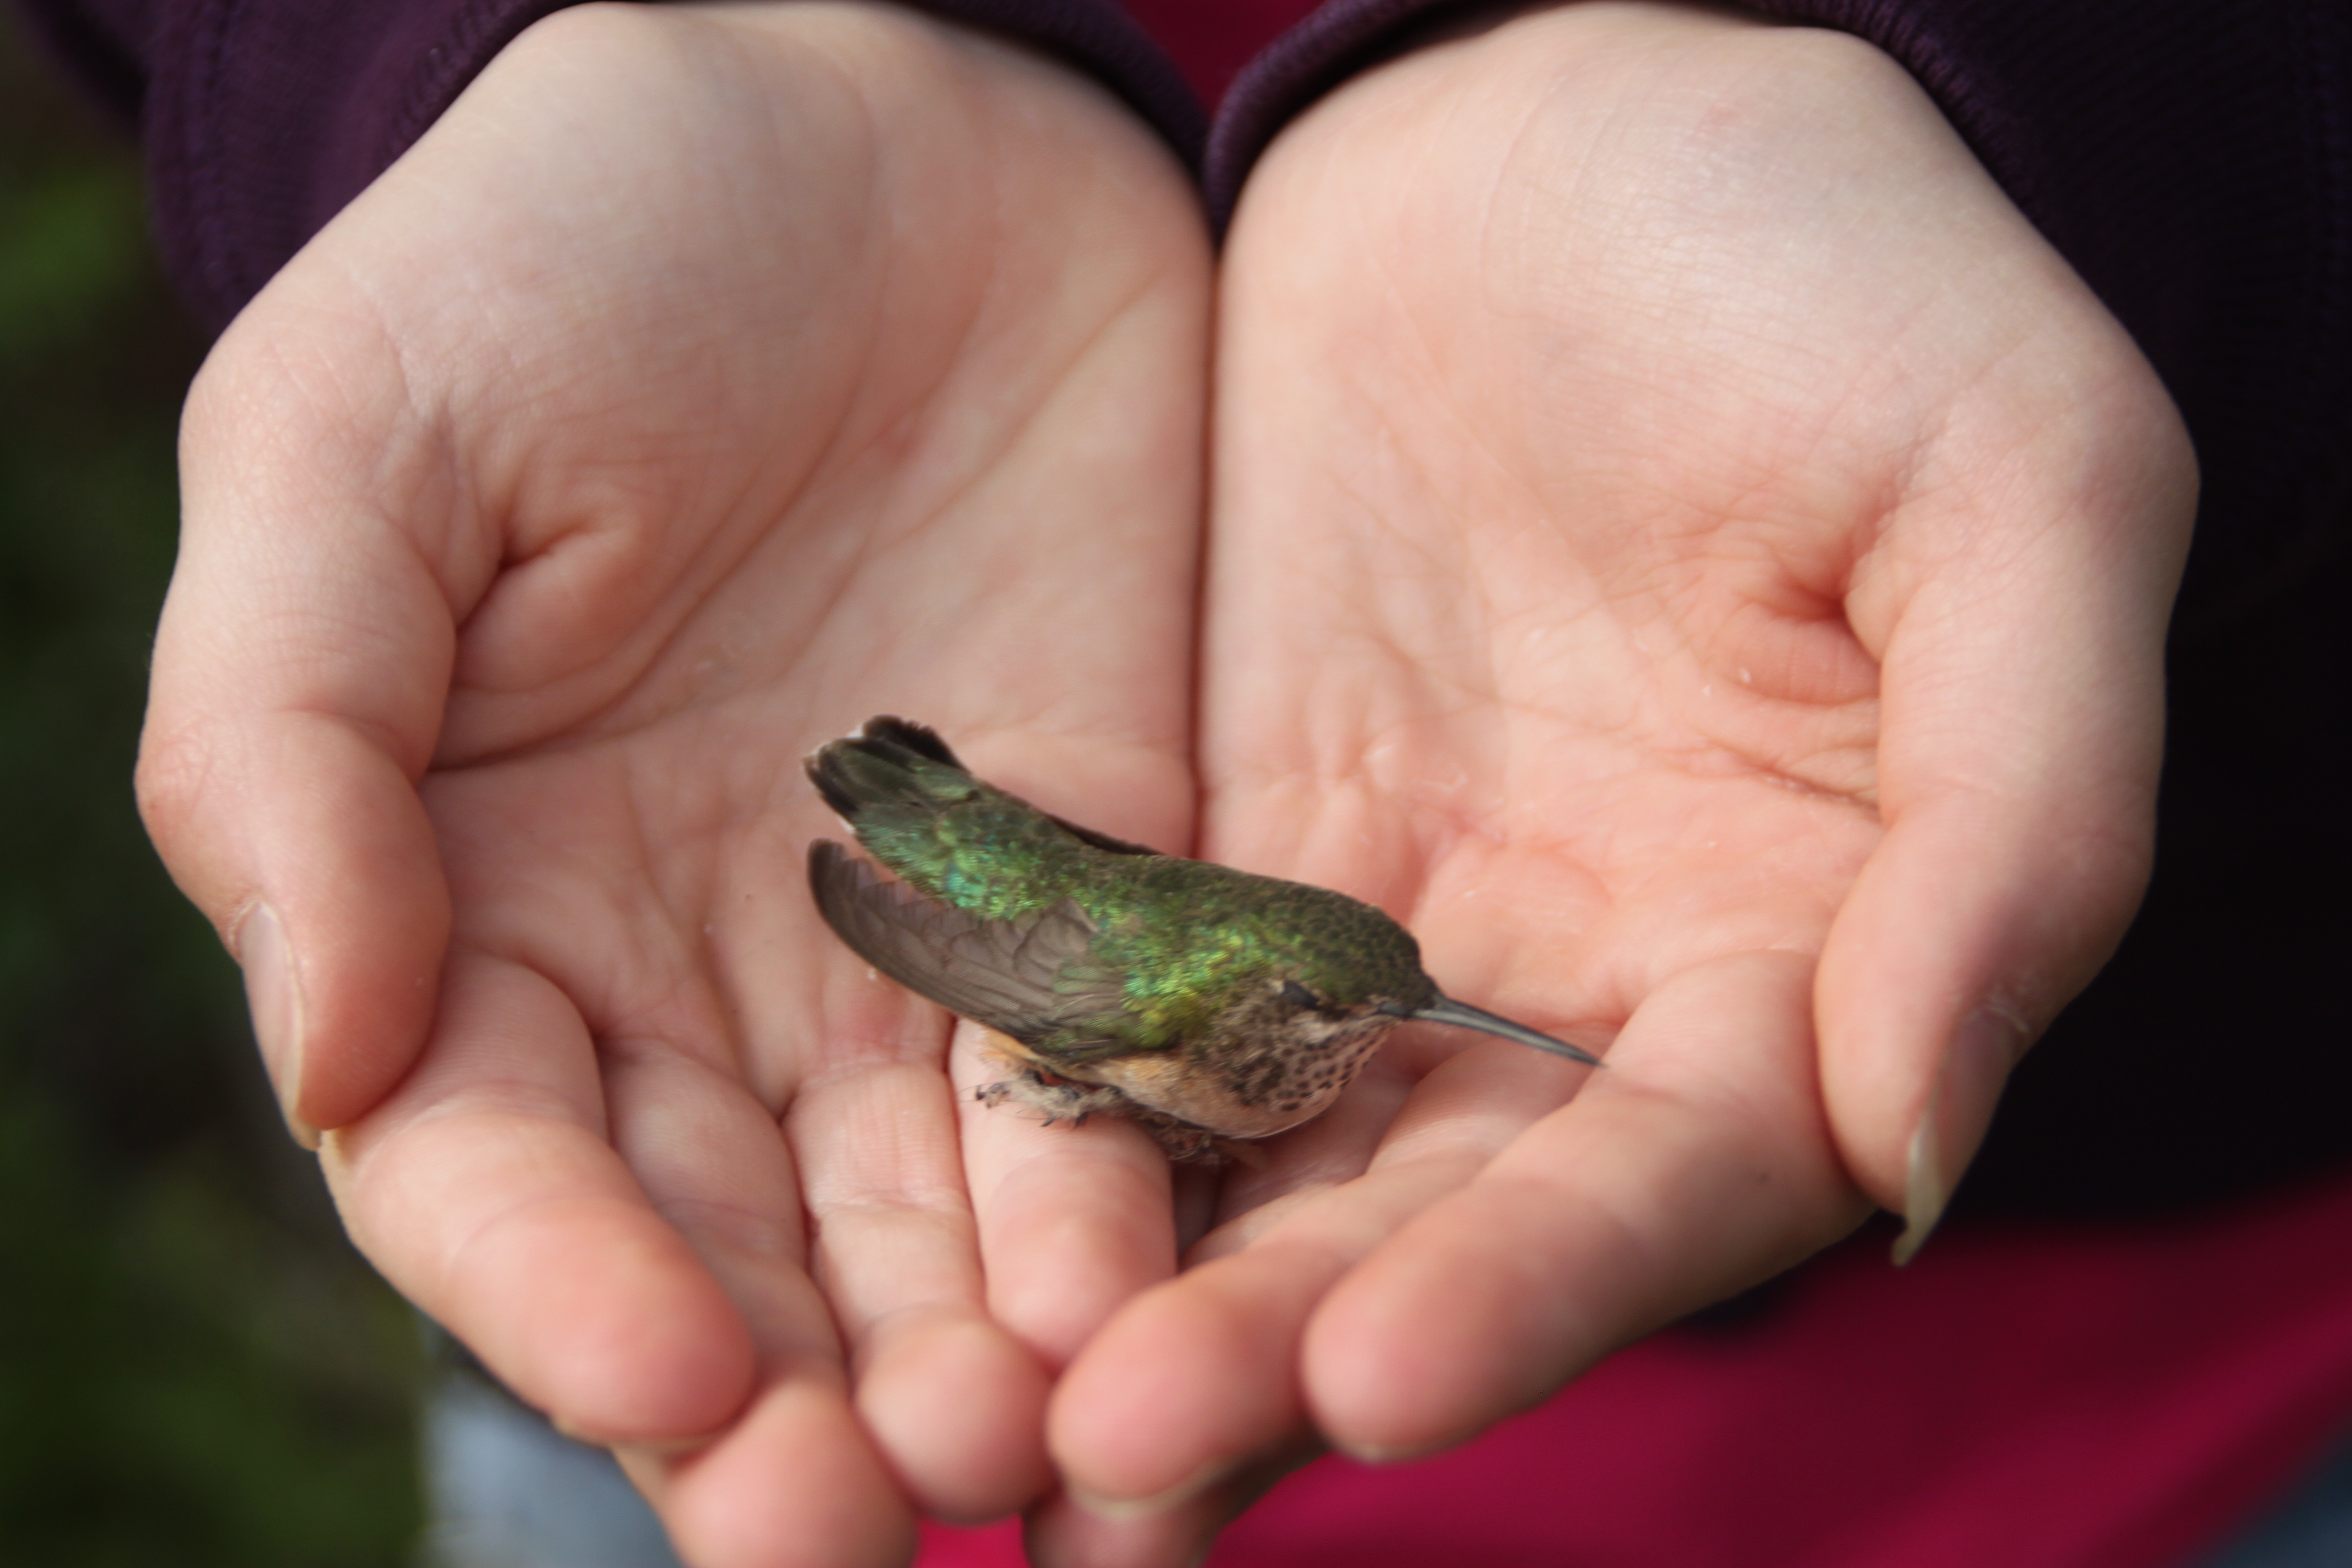
hand, nature, bird, green, hummingbird, frog, amphibian, fauna, tree frog, vertebrate